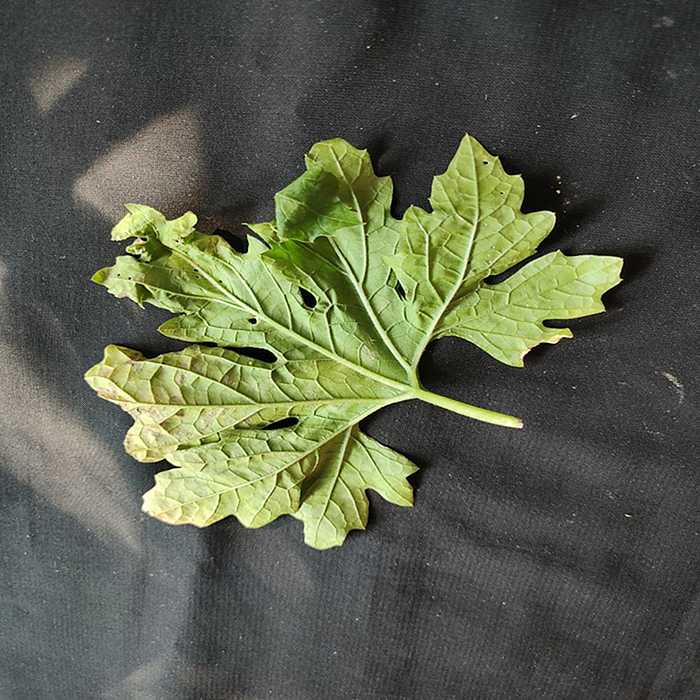
Plant: Bitter Gourd
Label: Downey mildew